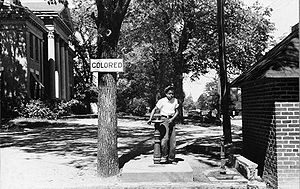
Martin Luther King / Southern Christian Leadership Conference / Birmingham-kampagnen
Drikkevandspost for sorte i Halifax, North Carolina, 1938.
Martin Luther King, Jr. var en amerikansk baptistpræst, som i årene 1956-68 var frontfigur i den amerikanske borgerrettighedsbevægelse. Med sin kristne baggrund, filosofien om civil ulydighed og inspireret af Gandhis ikkevolds-politik, stod King i spidsen for en række demonstrationer og aktioner, der satte fokus på raceadskillelse, økonomisk og social ulighed, og sorte amerikaneres manglende borgerrettigheder i forhold til hvide.